Else Roesdahl

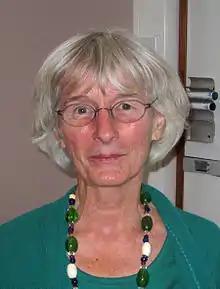
Else Roesdahl

Else Roesdahl (born 26 February 1942) is a Danish archaeologist, historian and educator. She has mediated the history of the Vikings for most of her life, including coordination of notable exhibitions on the Viking Age and authoring several books on the subject. Roesdahl's books have been translated into several languages.